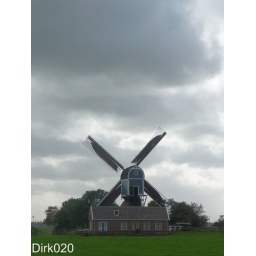
Donkere wolken boven de &amp;quot;Grote Molen van Zoeterwoude&amp;quot;/Dark clouds above the'grote Molen&amp;quot;of Zoeterwoude&amp;quot;